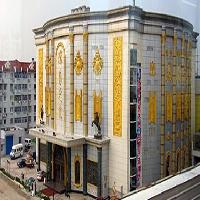
Weather: cloudy or overcast